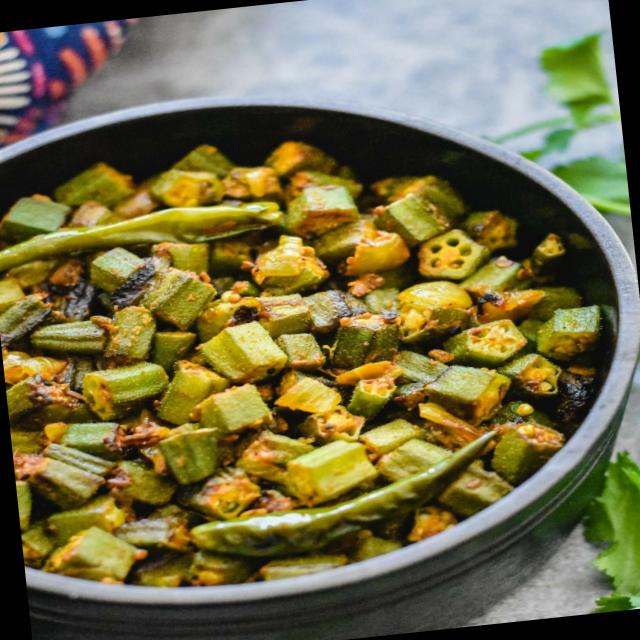
Dish: bhindi_masala